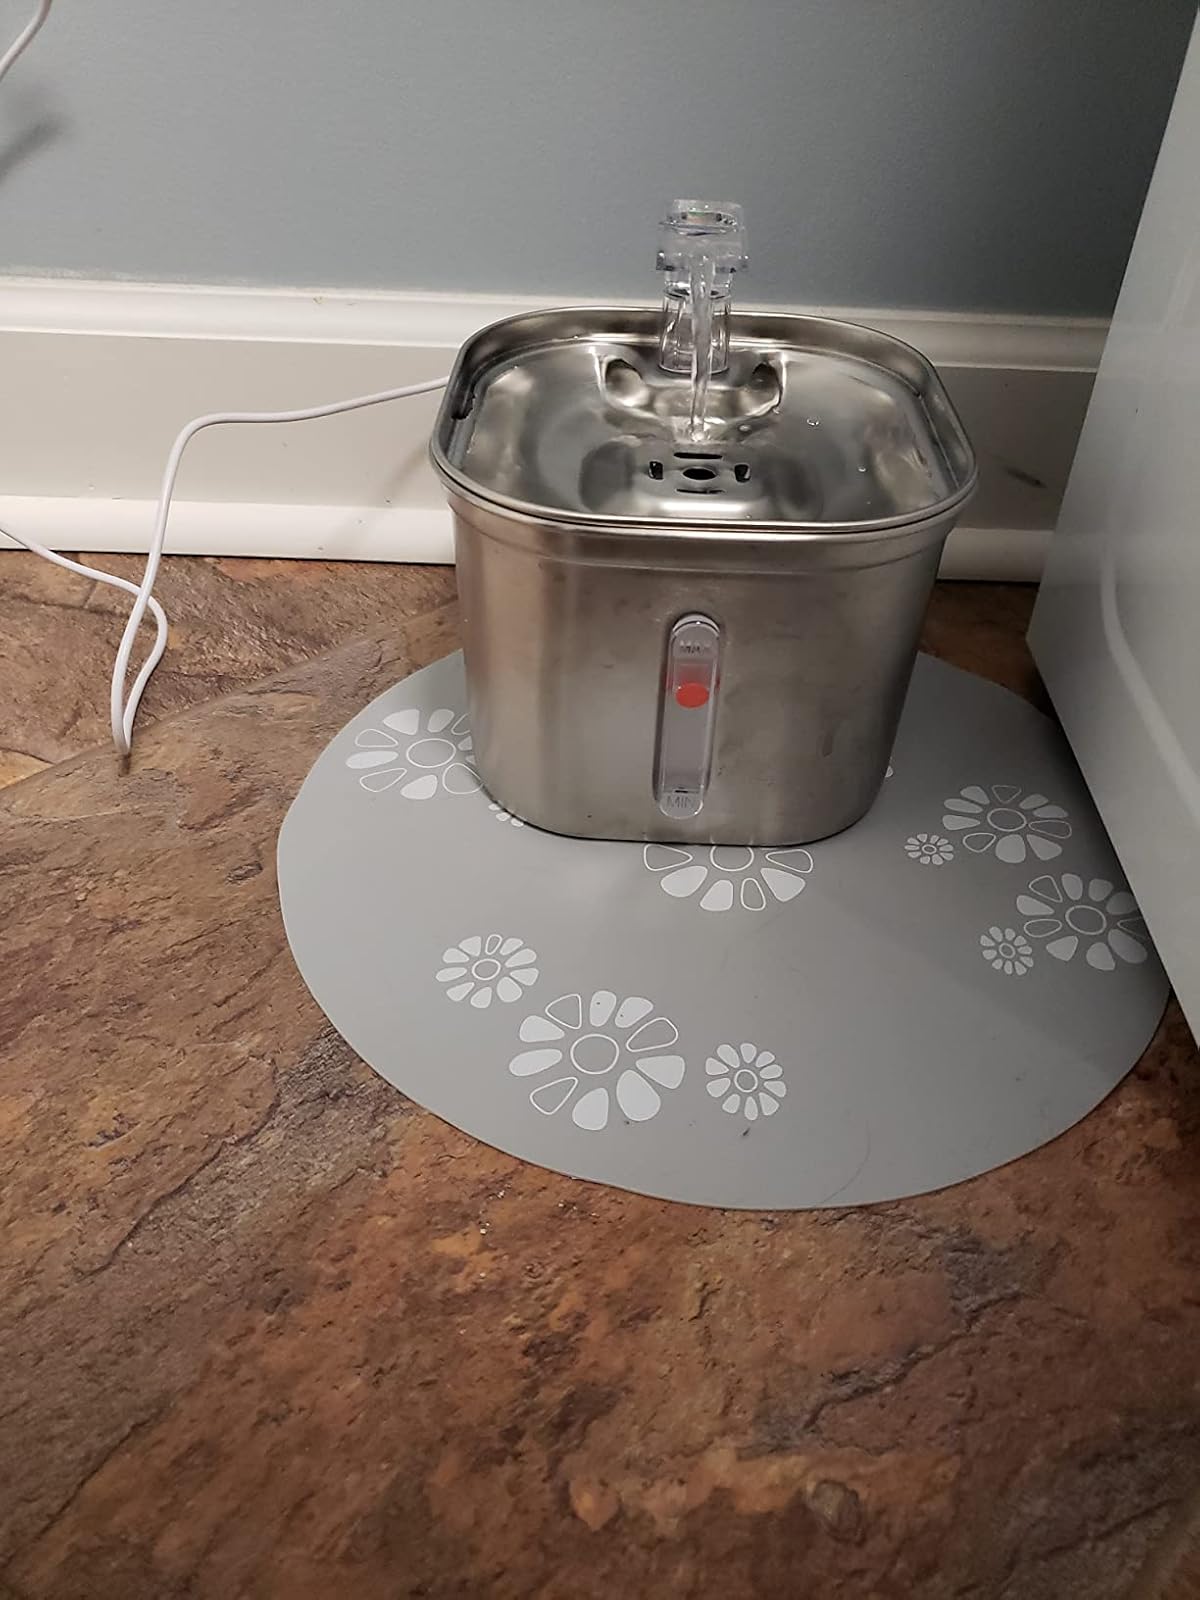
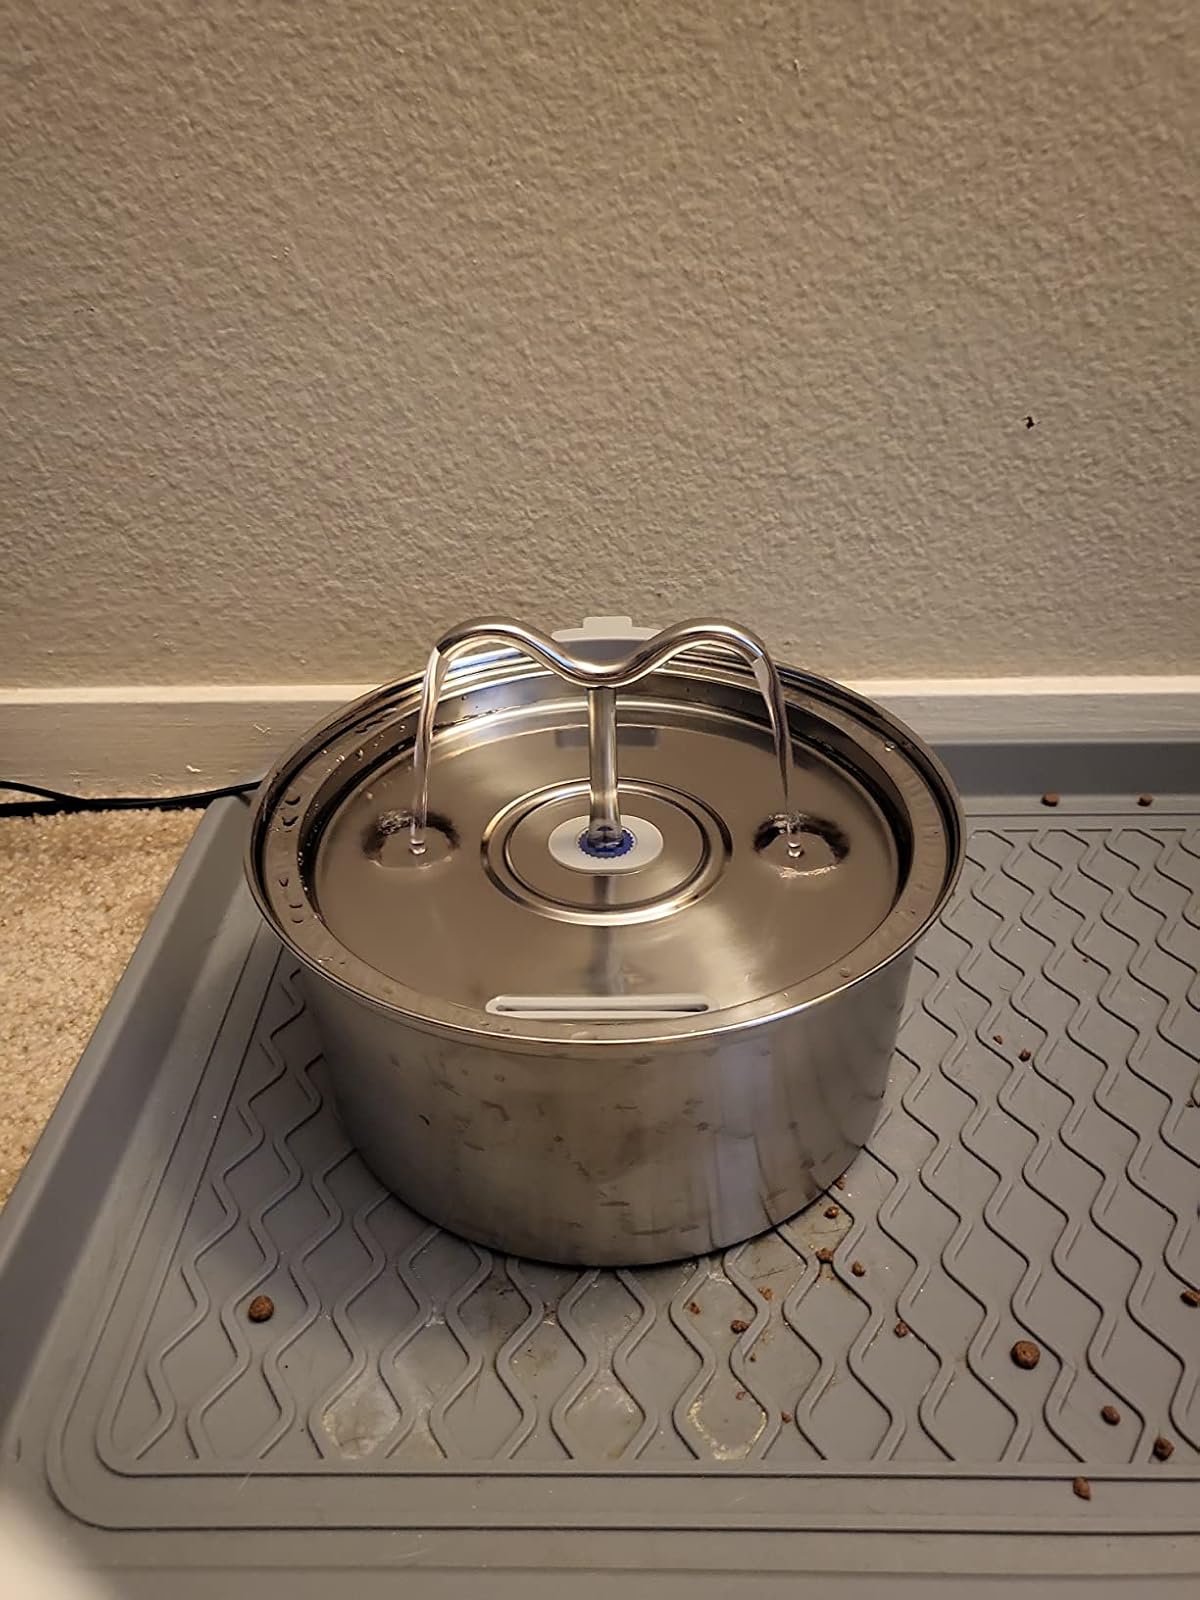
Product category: items_bowl
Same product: no